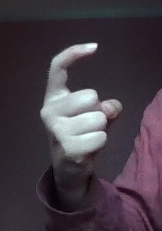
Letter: ra